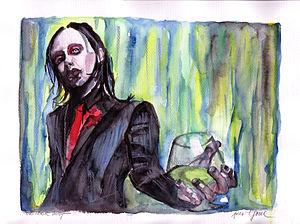
L’Art déviant est un courant de création artistique, né à la fin du XXᵉ siècle et qui se situe dans la lignée philosophique du surréalisme, du Postmodernisme et du Pop art. Il relève plus d'un état d'esprit créatif que d'un « style » dans le plus strict et le plus scolastique sens du terme. L'infographie est l'un de ses principaux vecteurs, notamment par la réalisation de fonds d'écran. Sur le modèle de la Factory d'Andy Warhol, la communauté a créé en août 2000 un site Internet deviantART, qui tient tout à la fois de l'espace de création, du forum et du point de rencontre des créateurs se réclamant de « l'art déviant ».